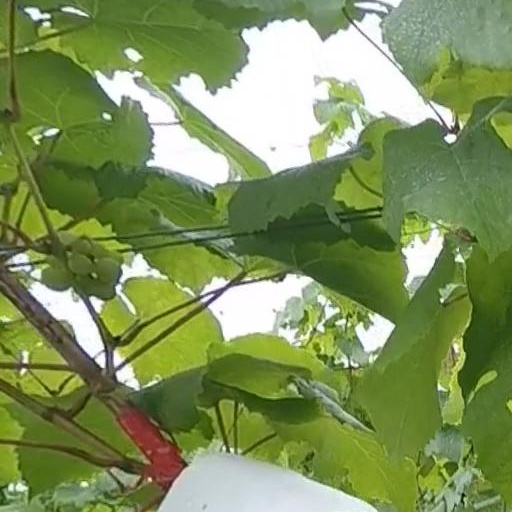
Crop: grape